Military history of New Zealand

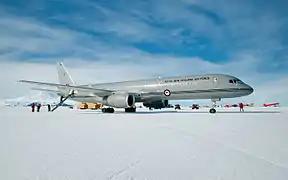
An RNZAF Boeing at Pegasus Field on the Ross Ice Shelf in 2009.

Over 3,500 New Zealanders took part in military operations and training missions in Afghanistan. Ten New Zealand soldiers died while in Afghanistan, eight of which occurred in combat. On 4 August 2010, Lieutenant Tim O'Donnell of the Royal New Zealand Infantry Regiment was killed, marking the first combat death of a New Zealand soldier since July 2000 in East Timor.